Sate
Also known as:
ar - Arabic: ساتاي
az - Azerbaijani: Sate
bcl - Central Bikol: Satay
bjn - Banjar: Sété
ca - Catalan: Satai
cs - Czech: Saté
de - German: Saté
el - Greek: Σατέ
en-simple - Simple English: Satay
eo - Esperanto: Sateo
es - Spanish: Satay
eu - Basque: Satay
fa - Persian: ساتای
fr - French: Sate
id - Indonesian: Sate
it - Italian: Saté
ja - Japanese: サテ
jv - Javanese: Saté
ka - Georgian: სატაი
kge - Komering: Sate
ko - Korean: 사테
mad - Madurese: Sattè
min - Minangkabau: Sate
ms - Malay: Sate
my - Burmese: ဆာတေး
nl - Dutch: Saté
pl - Polish: Satay
pt - Portuguese: Satay
ru - Russian: Сате
su - Sundanese: Saté
sv - Swedish: Satay
ta - Tamil: சாத்தே
th - Thai: สะเต๊ะ
tl - Tagalog: Sate
tr - Turkish: Satay
uk - Ukrainian: Сате
vi - Vietnamese: Thịt nướng xâu
wuu - Wu: 沙嗲
yue - Cantonese: 沙嗲串
zh - Chinese: 沙嗲
Category: skewer, meat (grilled skewer, grilled meat)
Cuisine: Indonesian
Associated cuisines: Indonesian, Malaysian, Filipino, Singaporean, Thai
Area: Java
Countries: Indonesia
Region: South Eastern Asia

This dish consists of seasoned, skewered and grilled meat, served with a sauce. This dish may consist of diced or sliced chicken, goat, mutton, beef, pork, fish, other meats, or tofu; bamboo skewers are often used, while rustic style of preparations employ skewers from the midrib of the coconut palm frond.

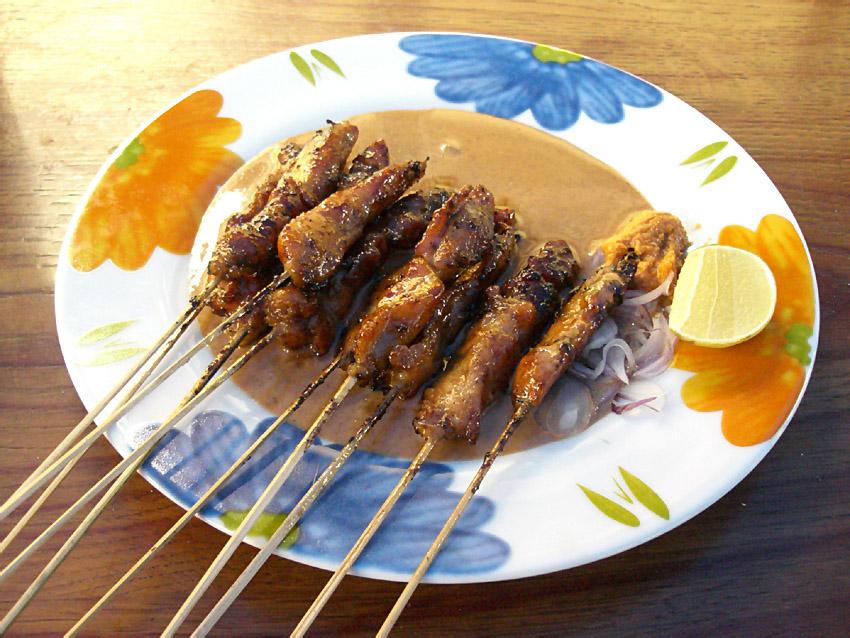
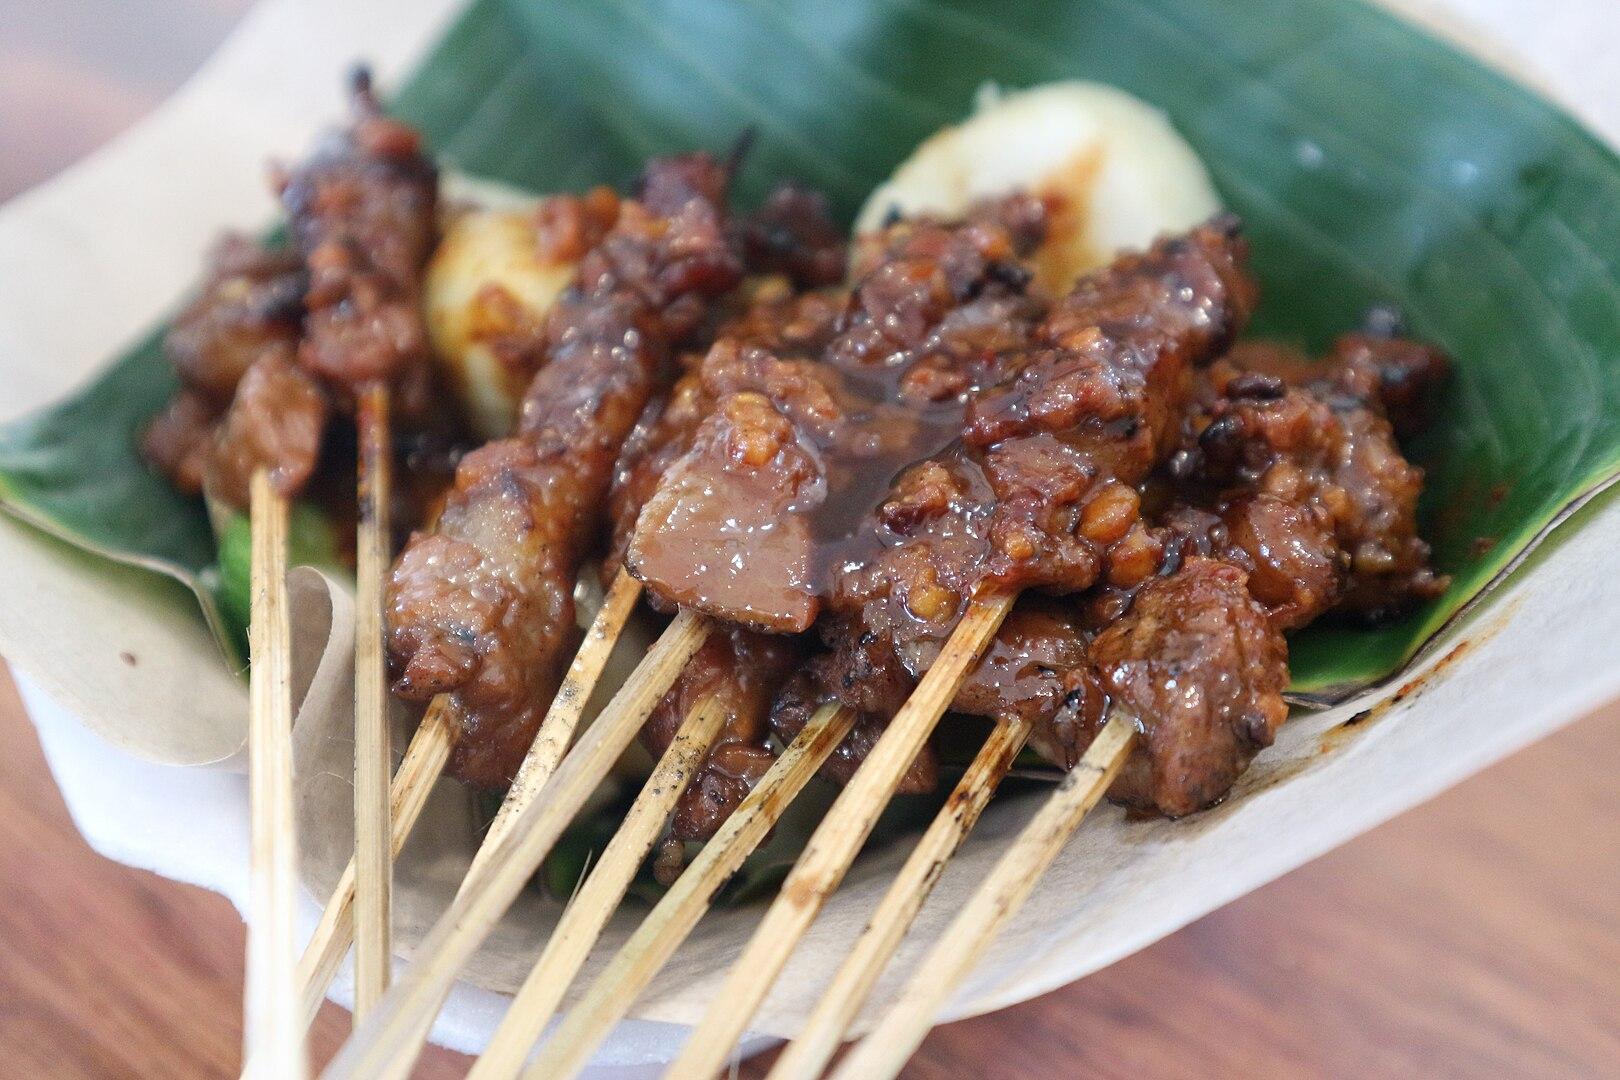
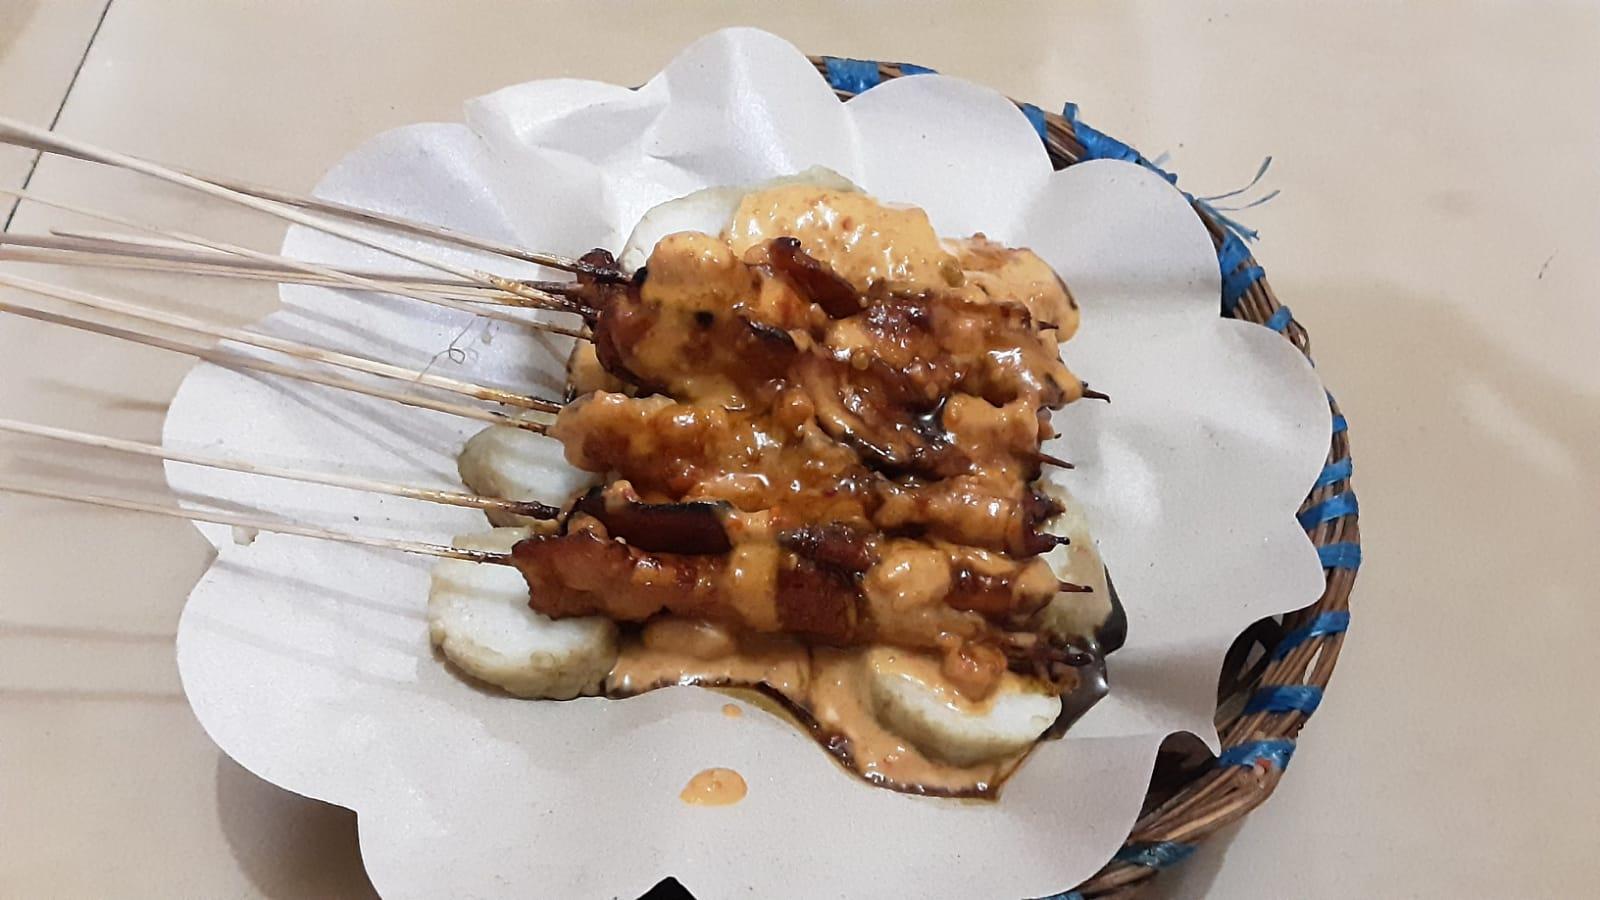
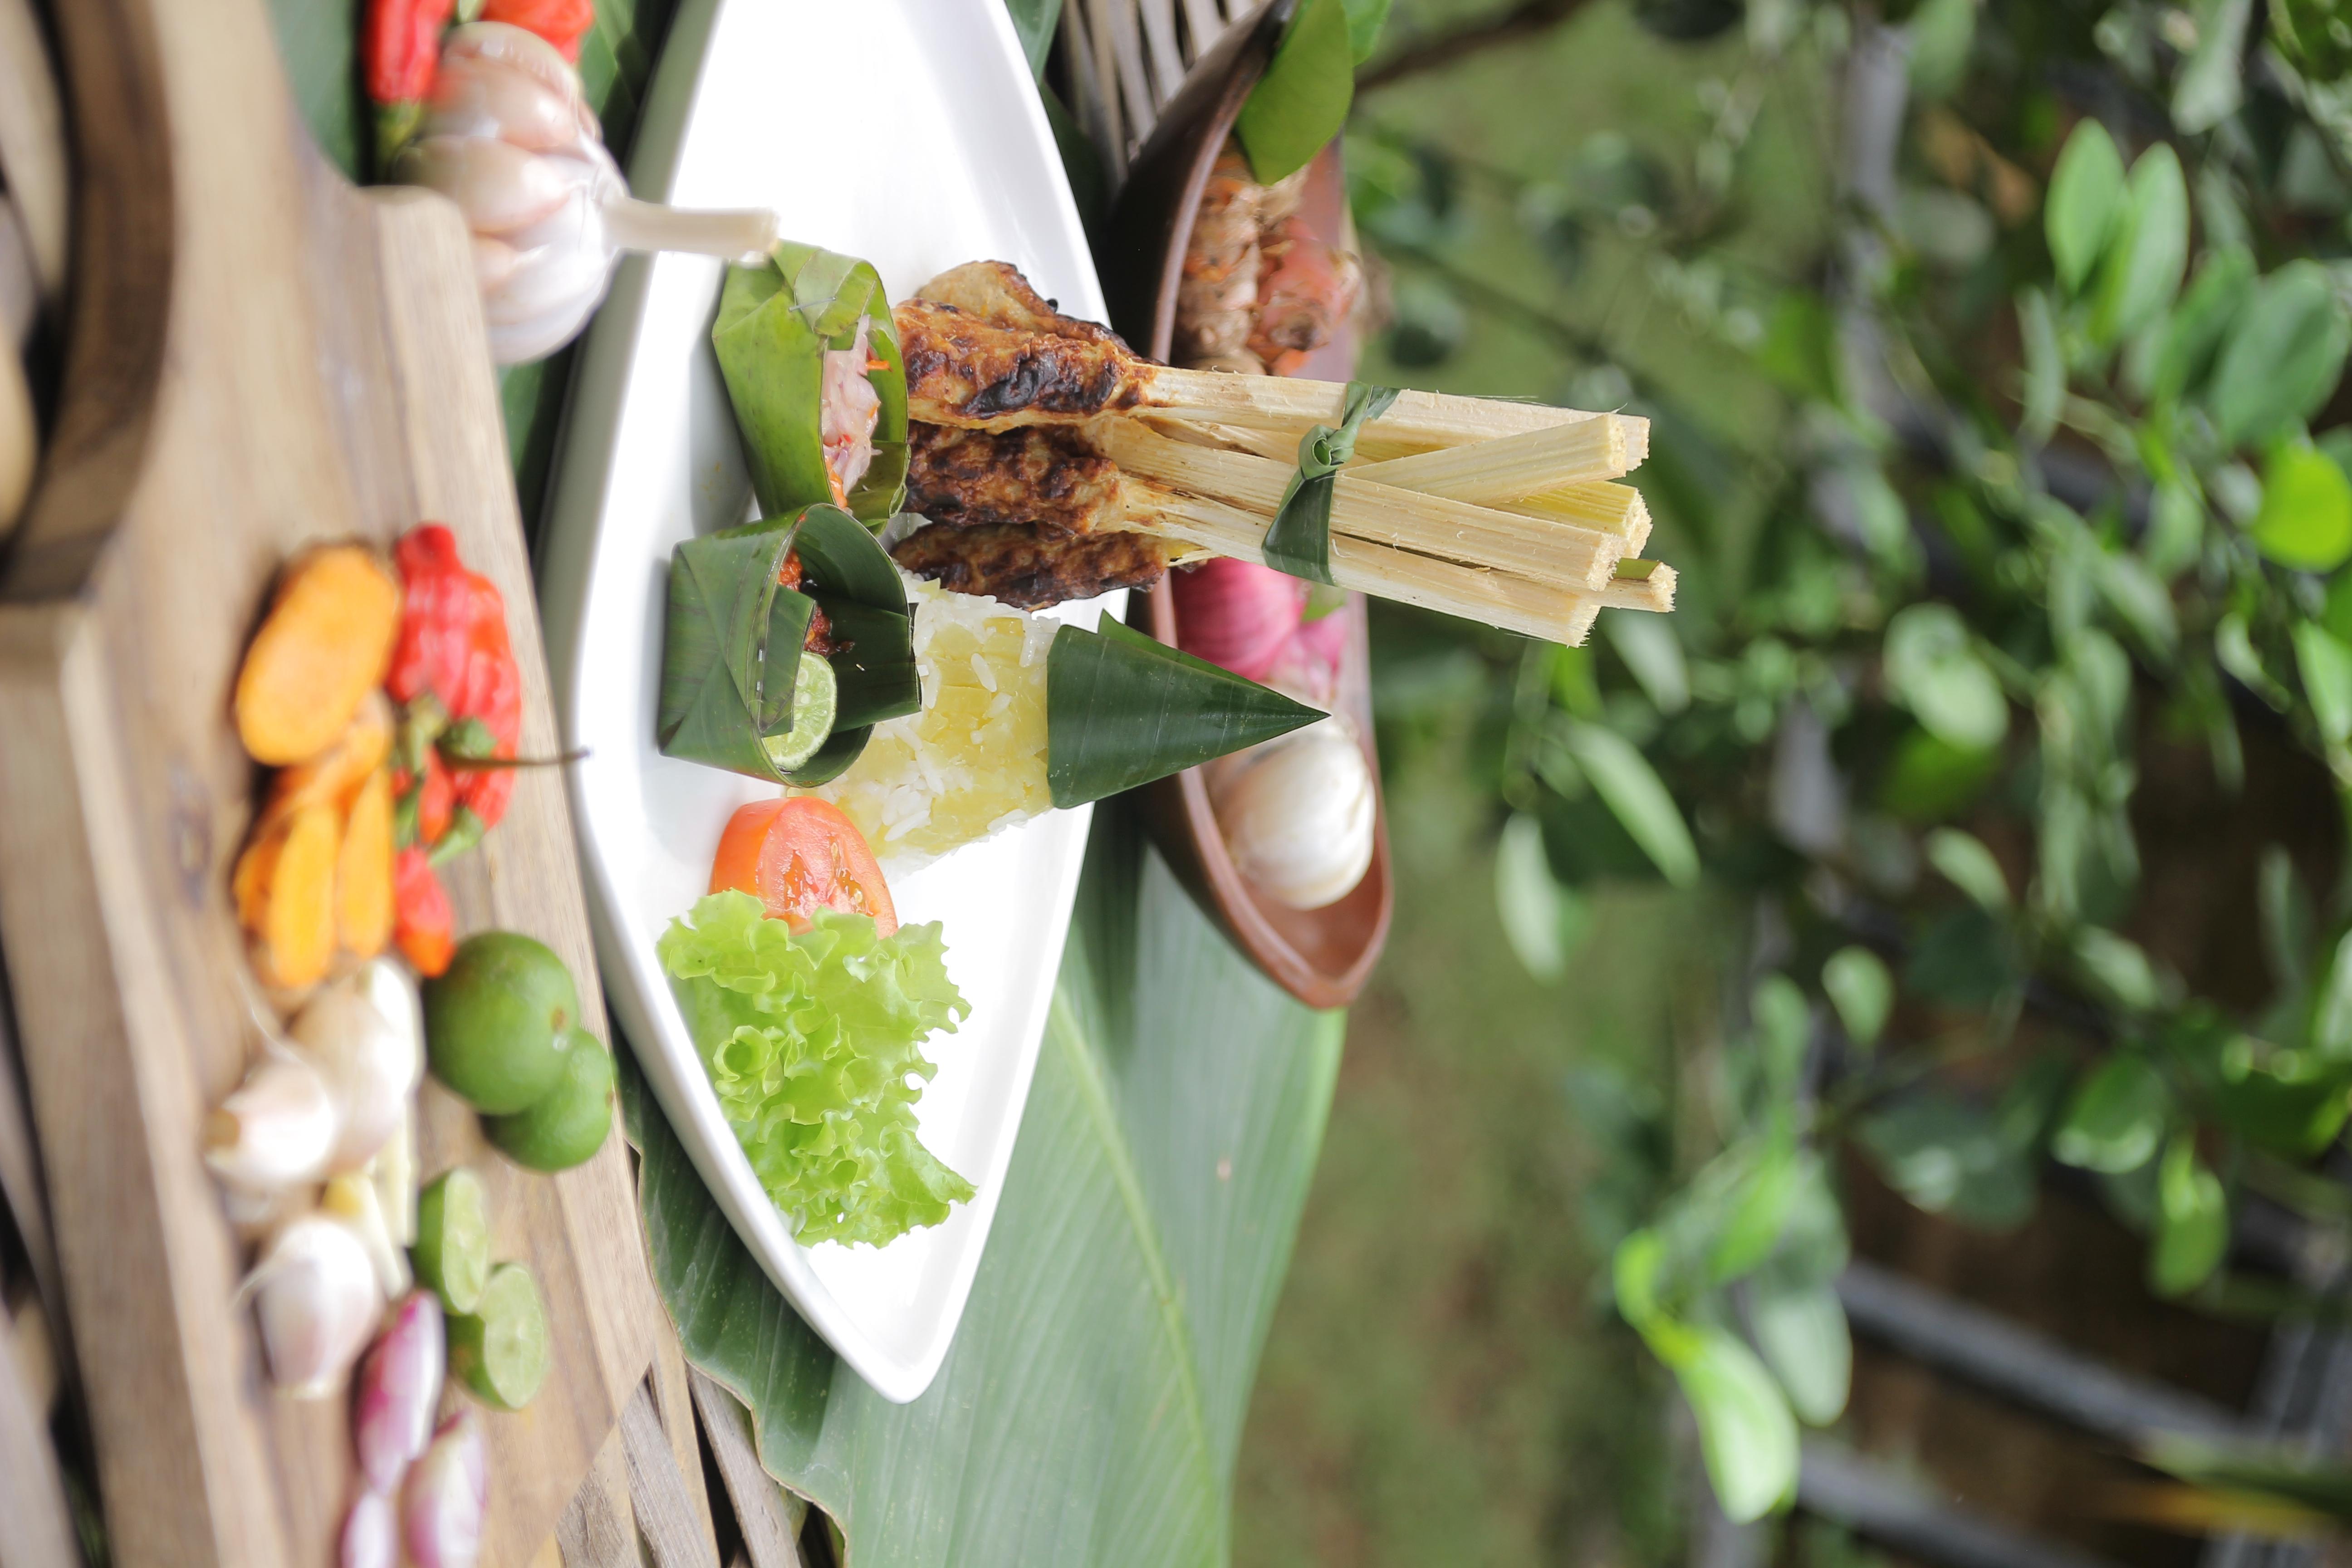